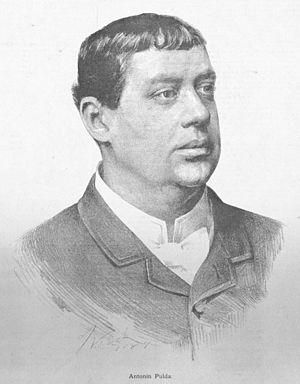
Jan Vilímek, né le 1ᵉʳ janvier 1860 à Žamberk et mort le 15 avril 1938 à Vienne, est un peintre et illustrateur tchécoslovaque.